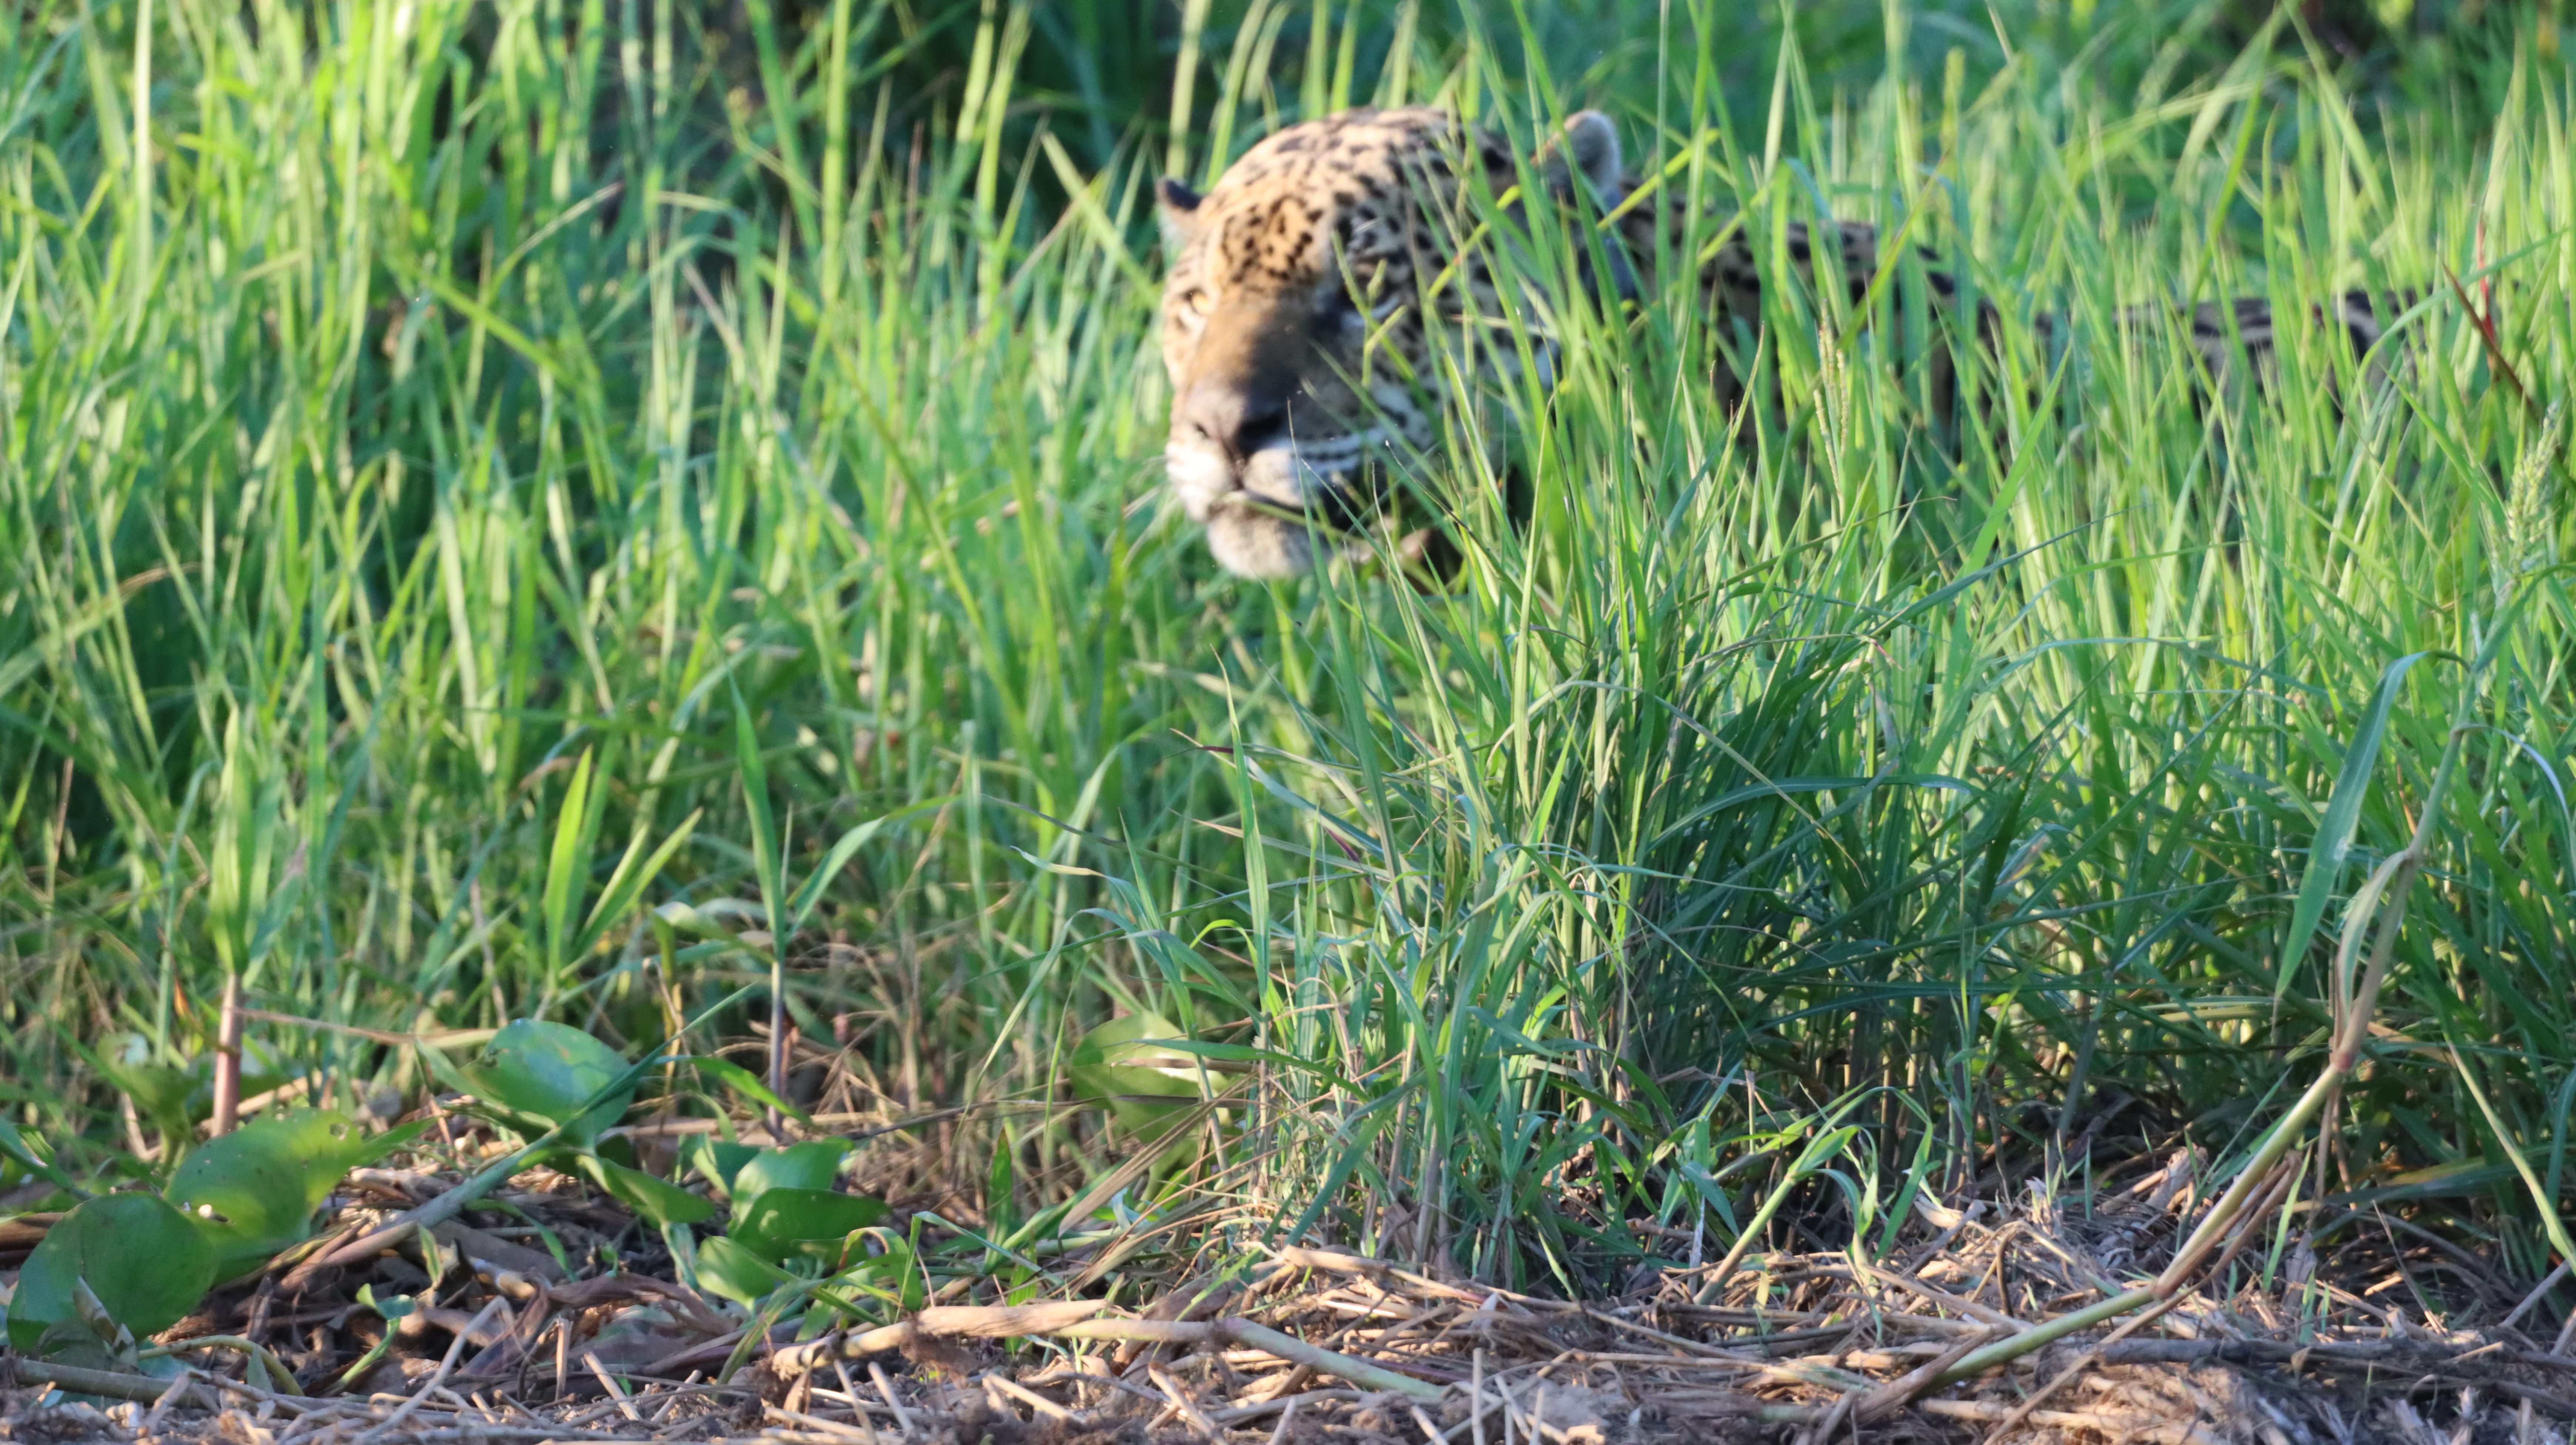
Jaguar: Ousado